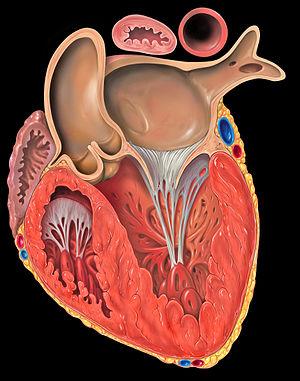
Les ventricules cardiaques sont la ou les deux cavités inférieures du cœur. Les mammifères et oiseaux en possèdent deux parfaitement étanches, les crocodiliens deux partiellement étanches, les autres reptiles deux mais plus ou moins bien formés tandis que les amphibiens n'en possèdent qu'un seul.
Le cœur est un organe musculaire creux qui assure la circulation sanguine en pompant le sang vers les vaisseaux sanguins et les cavités du corps à travers des contractions rythmiques. L'adjectif cardiaque veut dire « qui a un rapport avec le cœur » ; il vient du grec kardia « cœur », et de la racine indo-européenne ḱḗr.